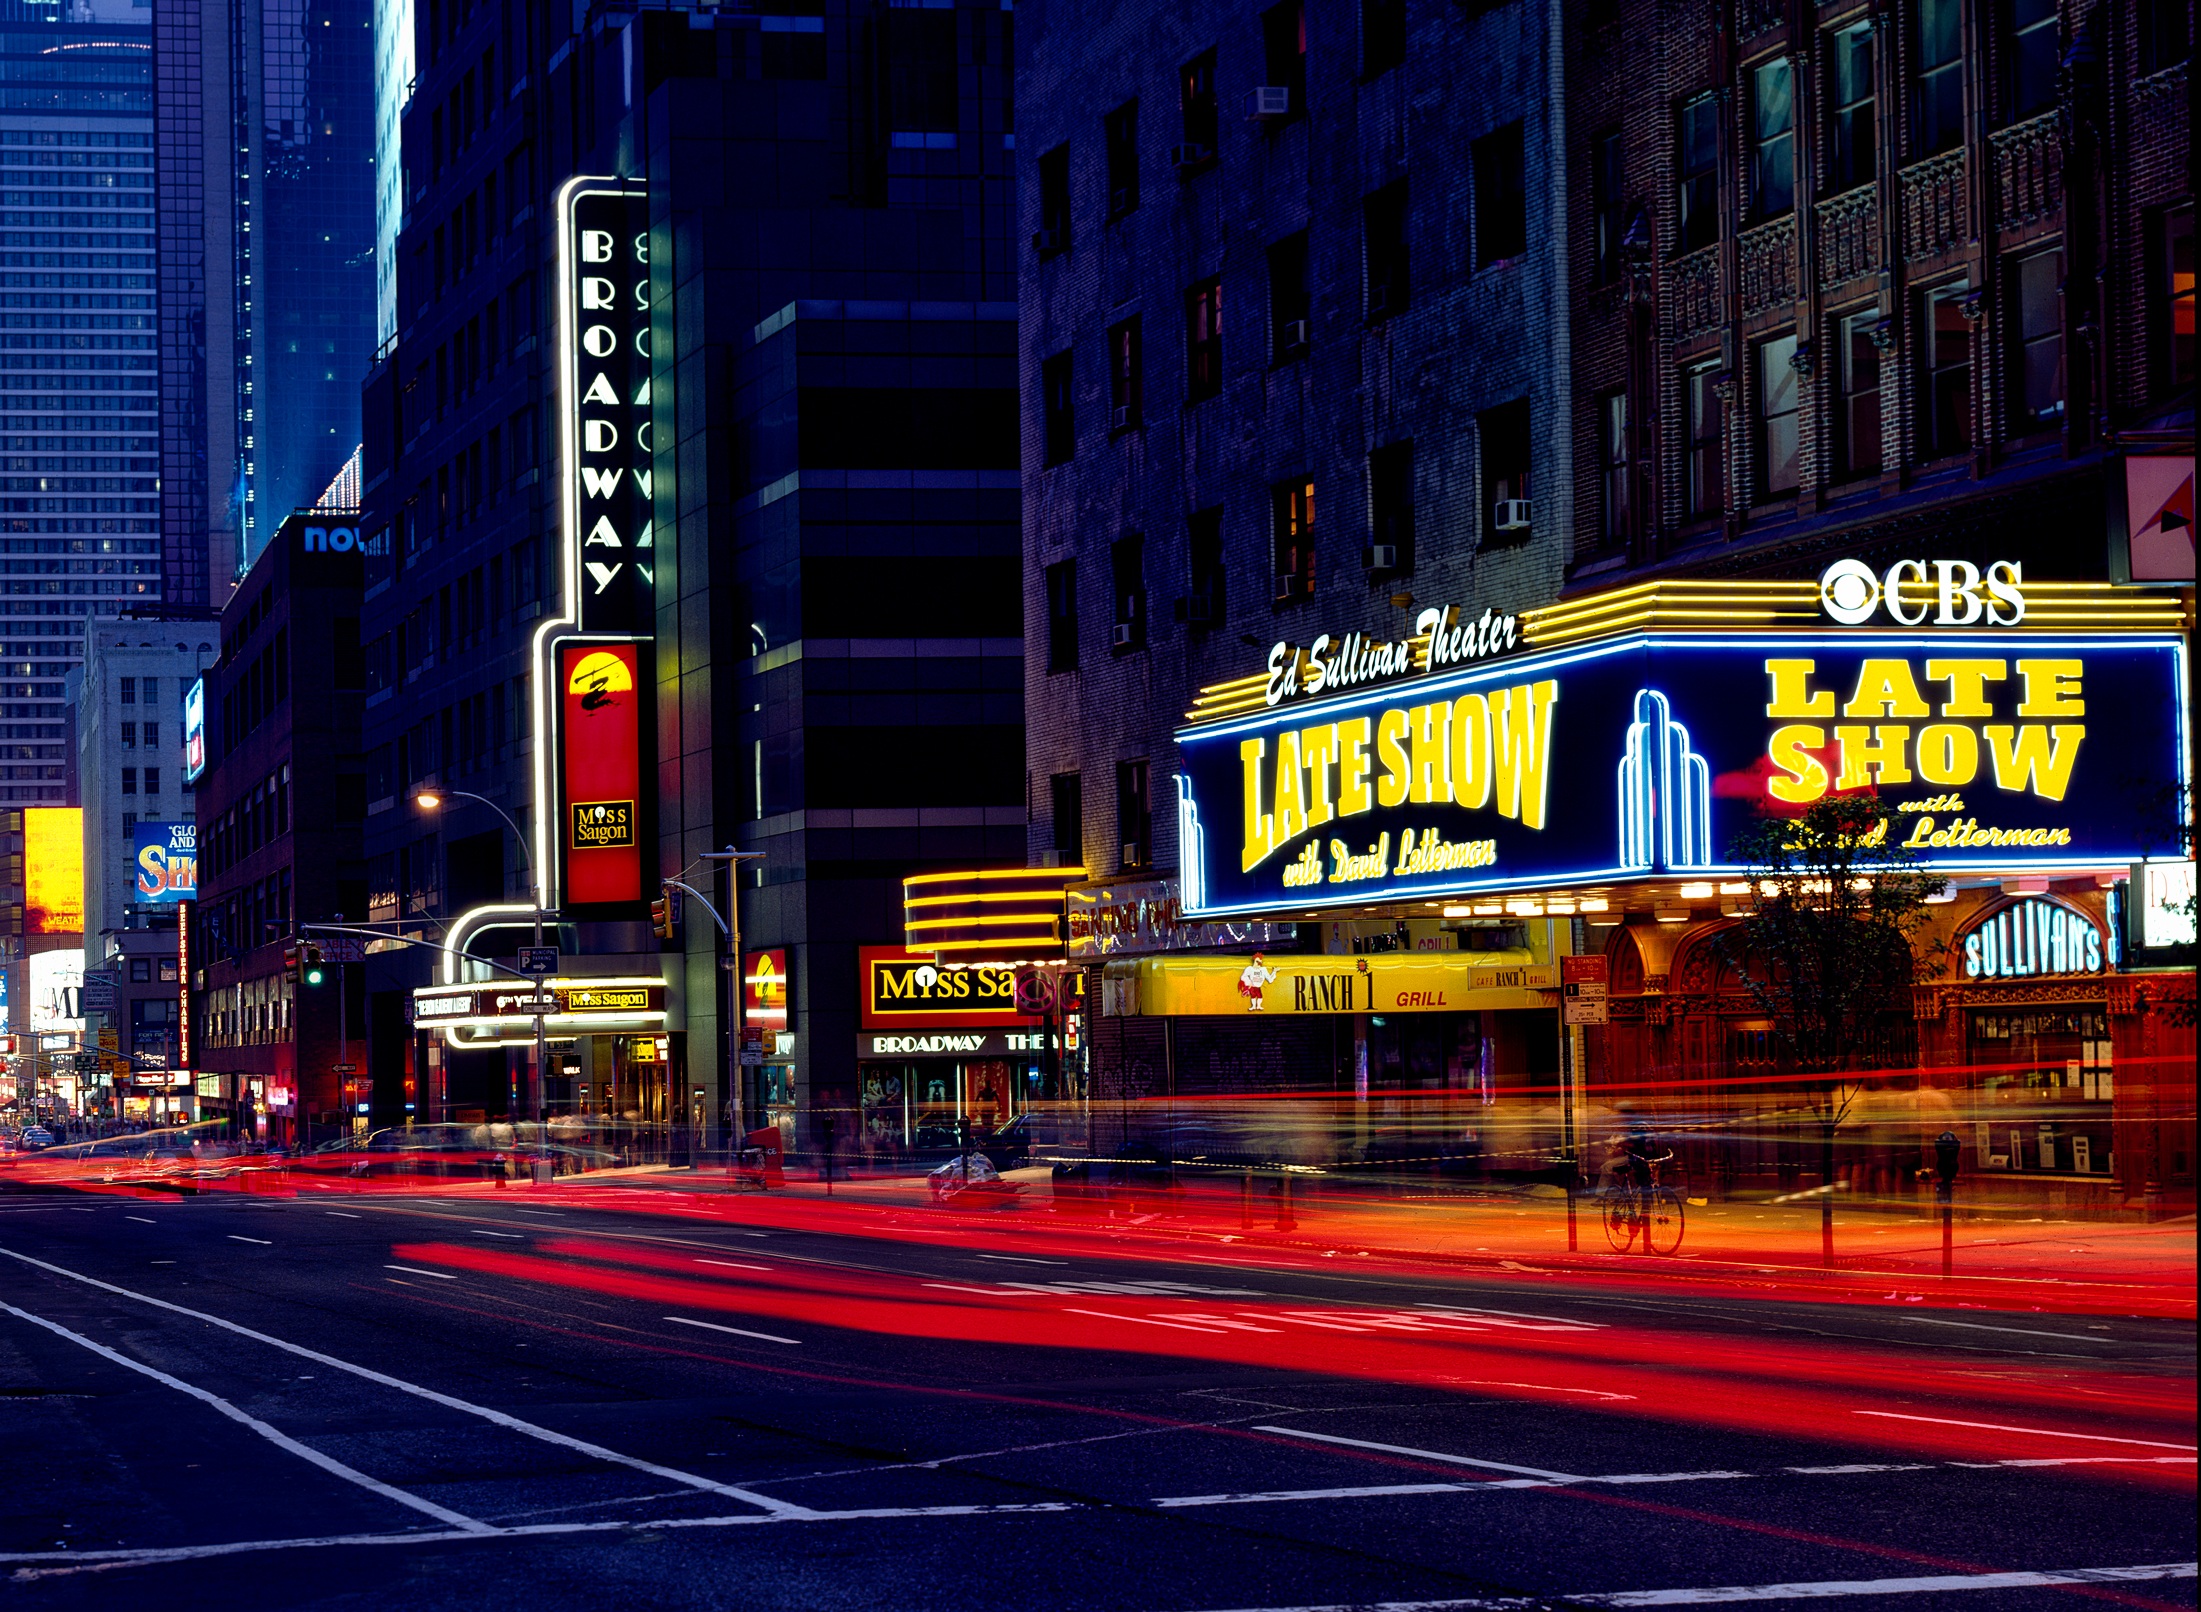
pedestrian, sunset, road, traffic, street, night, city, urban, manhattan, new york city, cityscape, downtown, dusk, transport, evening, landmark, historic, tourism, lane, public transport, hdr, lights, buildings, infrastructure, reflections, theater, attractions, entertainment, metropolis, ed sullivan theatre, urban area, human settlement, metropolitan area